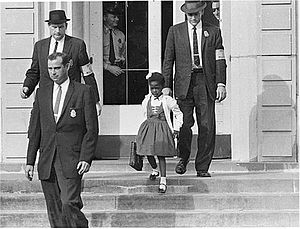
United States Marshals Service / Historie / Den moderne tid (Det 20. århundrede til i dag)
U.S. Marshals eskorterer Ruby Bridges hjem fra skole
United States Marshals Service er en efterforskningstjeneste og forbundspoliti inden for U.S. Department of Justice. Tjenesten blev oprettet af George Washington i 1789 og er dermed den ældste føderale efterforskningstjeneste og forbundspolitienhed i USA.